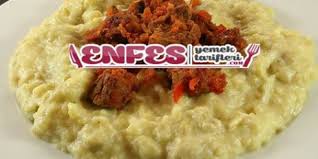
Yemek: hunkar_begendi